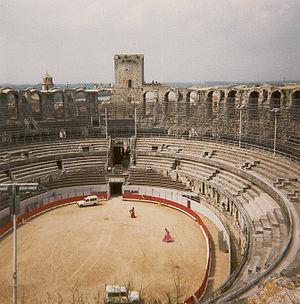
Cet article recense les monuments historiques de France classés en 1840, la première protection de ce type dans le pays.